World Cancer Day

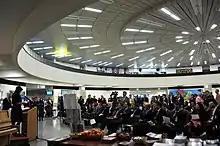
World Cancer Day 2011 in Vienna

The theme for the years 2025-2027 is 'United by Unique, which "places people at the centre of care and their stories at the heart of the conversation."